Tetramorph

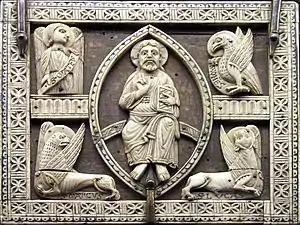
A 13th-century ivory carving of Christ in Majesty surrounded by the creatures of the tetramorph, in the Musée de Cluny, Paris.

The association of the four living creatures with the four evangelists originated with Irenaeus in the 2nd century. The interpretation of each creature has varied through church history. The most common interpretation, first laid out by Victorinus and adopted by Jerome, St Gregory, and the Book of Kells, is that the man is Matthew, the lion Mark, the ox Luke, and the eagle John. The creatures of the tetramorph, just like the four gospels of the Evangelists, represent four facets of Christ.